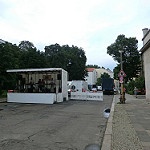
Label: street